Darrell Foss

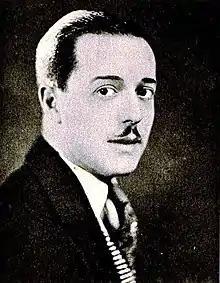
1920 photo by Nelson Evans

Darrell Foss (born Darrell Burton Foss; March 24, 1892 – September 15, 1962) was a film actor. He had a leading role in films including in "The Loyalty of Taro San", a Triangle Film Corporation production, and opposite May Allison in at least two films, "The Walk-Offs" and "Held in Trust". He taught a character played by Gloria Swanson to play the banjo in one film.